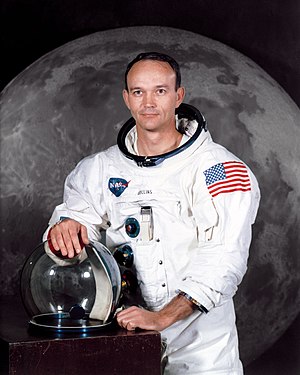
Michael Collins (astronaut)
Michael Collins er en irsk-amerikansk tidligere amerikansk astronaut og testpilot. Han blev udvalgt blandt den tredje gruppe på fjorten astronauter i 1963, og fløj to gange i rummet. Hans første rumflyvning var som 2.pilot på Gemini 10 i juli 1966, hvor han og John Young udførte rendezvouser med to forskellige Agena-målfartøjer og Collins udførte to rumvandringer. Hans anden rumflyvning var med Apollo 11 i juli 1969, hvor han fungerede som kommandomodulpilot. Mens han var i kredsløb om Månen udførte Neil Armstrong og Buzz Aldrin den første bemandede månelanding. Han er den ene af kun 24 mennesker der har fløjet til månen.